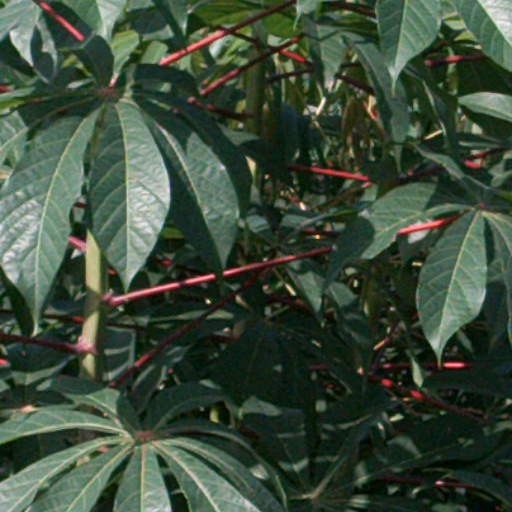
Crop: cassava